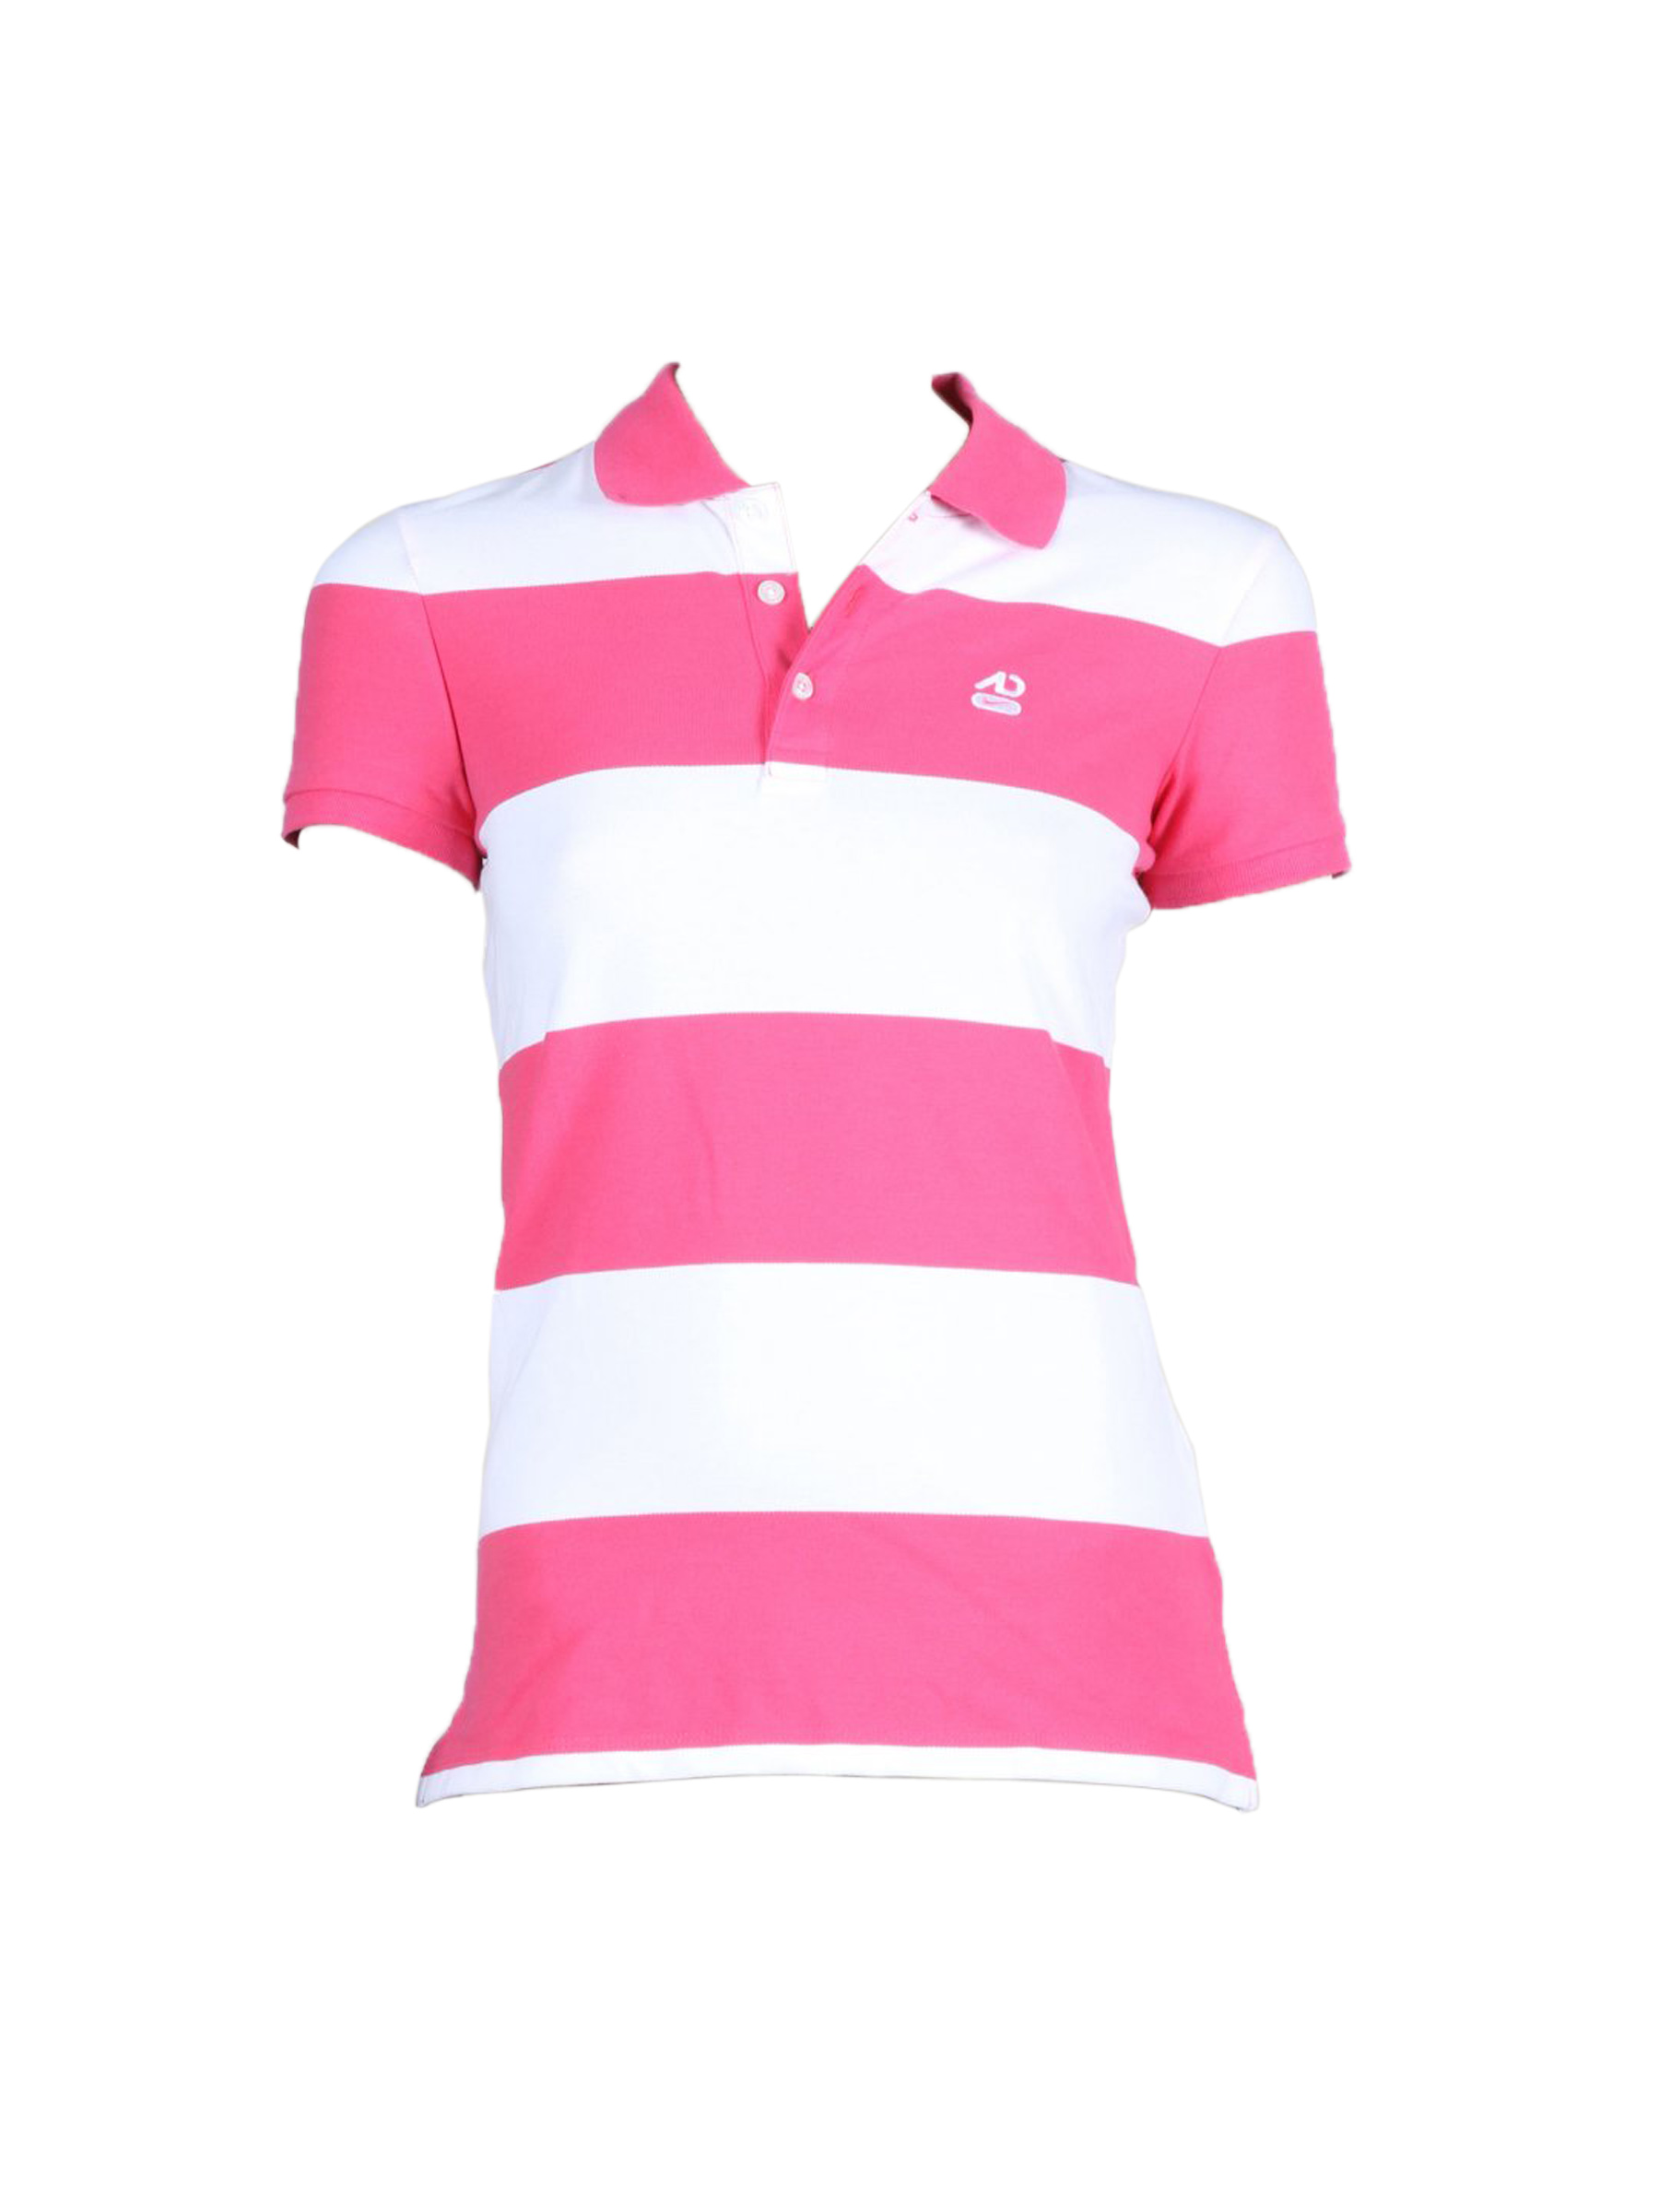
Nike Women's White Polo T-shirt
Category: Apparel / Topwear / Tshirts
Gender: Women
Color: White
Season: Fall 2010
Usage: Sports